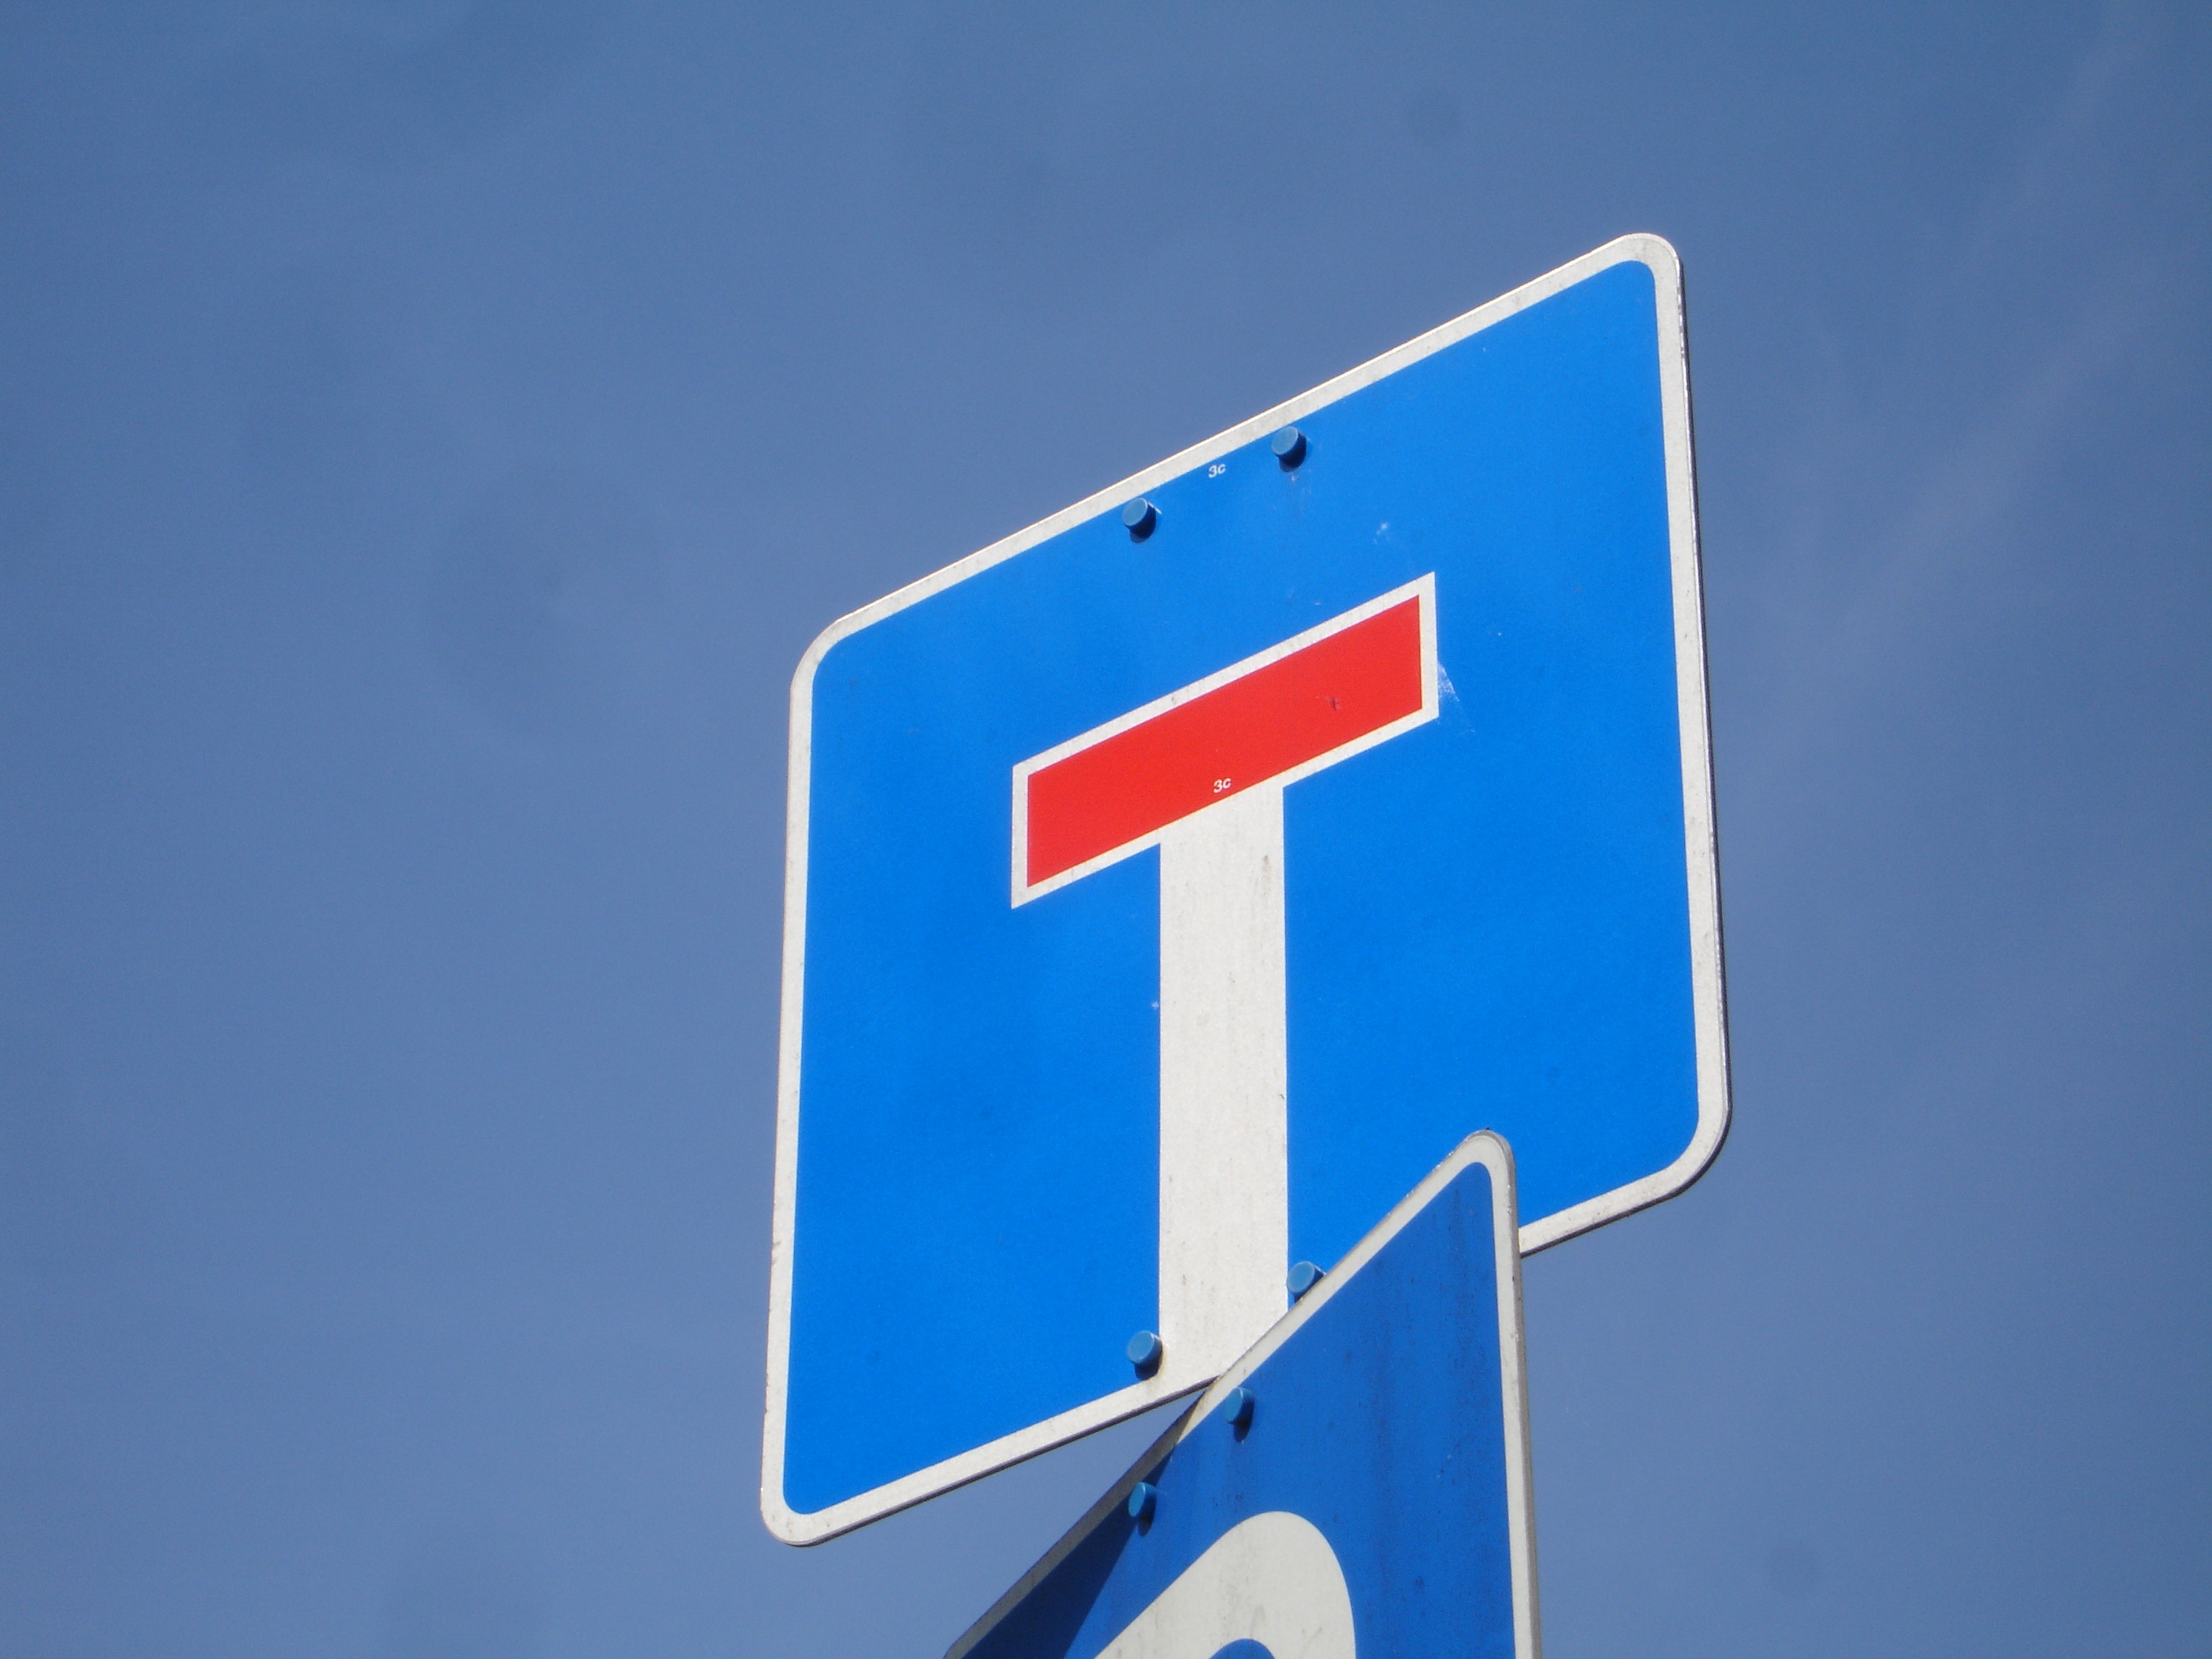
number, sign, line, red, flag, blue, street sign, signage, road sign, font, shield, shape, traffic sign, rules of the road, dead end, atmosphere of earth